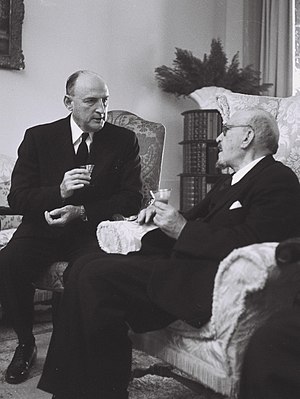
USA's ambassadør i Danmark / Liste over USA's ambassadører i Danmark
Den første diplomat, som skulle repræsentere USA i Danmark var Henry Wheaton, der blev udpeget i 1827 som Chargé d'affaires. Derefter fulgte en række diplomater og ministre indtil 1890, hvor den første ambassadør. Ambassadøren har sit kontor på USA's ambassade i København.